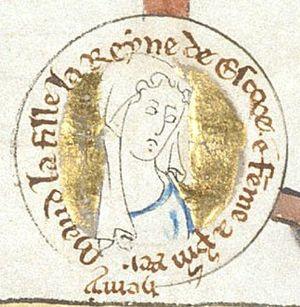
Cet article présente la liste des duchesses de Normandie, épouses des dirigeants du duché de Normandie.
Henri Iᵉʳ d'Angleterre, dit Henri Beauclerc, est roi d'Angleterre de 1100 à sa mort et également duc de Normandie de 1106 à sa mort. Quatrième fils de Guillaume le Conquérant et de son épouse Mathilde de Flandre, il reçoit une éducation en latin et dans les arts libéraux pendant son enfance. À la mort de son père en 1087, ses frères aînés Robert Courteheuse et Guillaume le Roux héritent respectivement du duché de Normandie et du royaume d'Angleterre, tandis qu'il se retrouve lui-même sans terre et contraint de choisir entre ses frères rivaux. Henri obtient de Robert Courteheuse la cession du Cotentin, mais il en est finalement chassé en 1091, victime de la réconciliation de ce dernier avec Guillaume le Roux. Il parvient toutefois à reconstruire graduellement son pouvoir dans le Cotentin et à s'allier avec Guillaume contre Robert au cours des années suivantes.
Mathilde d'Écosse fut reine consort d'Henri Iᵉʳ d'Angleterre.